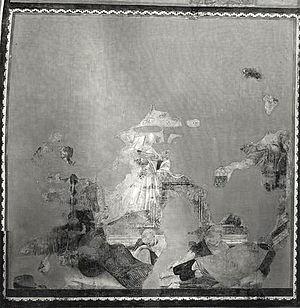
La Résurrection est une fresque attribuée au peintre Giotto di Bondone, datée des environs de 1291-1295 et située dans la partie supérieure de la paroi gauche de l'église supérieure de la basilique Saint-François d'Assise.
Cette page est une liste des œuvres de Giotto, plus précisément Giotto di Bondone ou Ambrogiotto di Bondone, peintre, un sculpteur et architecte italien du Trecento, dont les œuvres sont à l'origine du renouveau de la peinture occidentale. C'est l'influence de sa peinture qui va provoquer le vaste mouvement de la Renaissance à partir du siècle suivant.